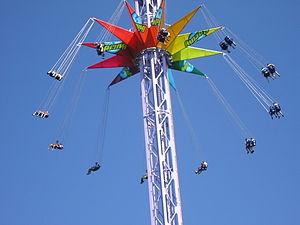
Plopsaland est un parc d'attractions belge situé à Adinkerque dans la commune de La Panne, dans la Province de Flandre-Occidentale. Le parc est ouvert sous ce nom depuis le 29 avril 2000, avant cette date il se nommait Meli Park.
Le Rox Flyer est une attraction de type Star Flyer se trouvant à Plopsaland en Belgique.
Bioscope ouvert au public le 1ᵉʳ juin.